Paul A Hampton

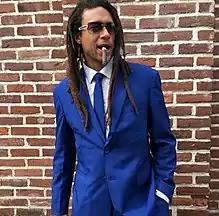
Hampton in 2016

Paul A Hampton (born October 26, 1970) is an American musician, songwriter, and producer, best known for his work as the keyboardist and creator of the ska band The Skeletones.